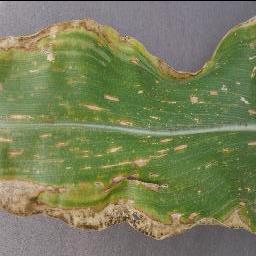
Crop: corn
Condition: (maize)_cercospora_spot_gray_spot